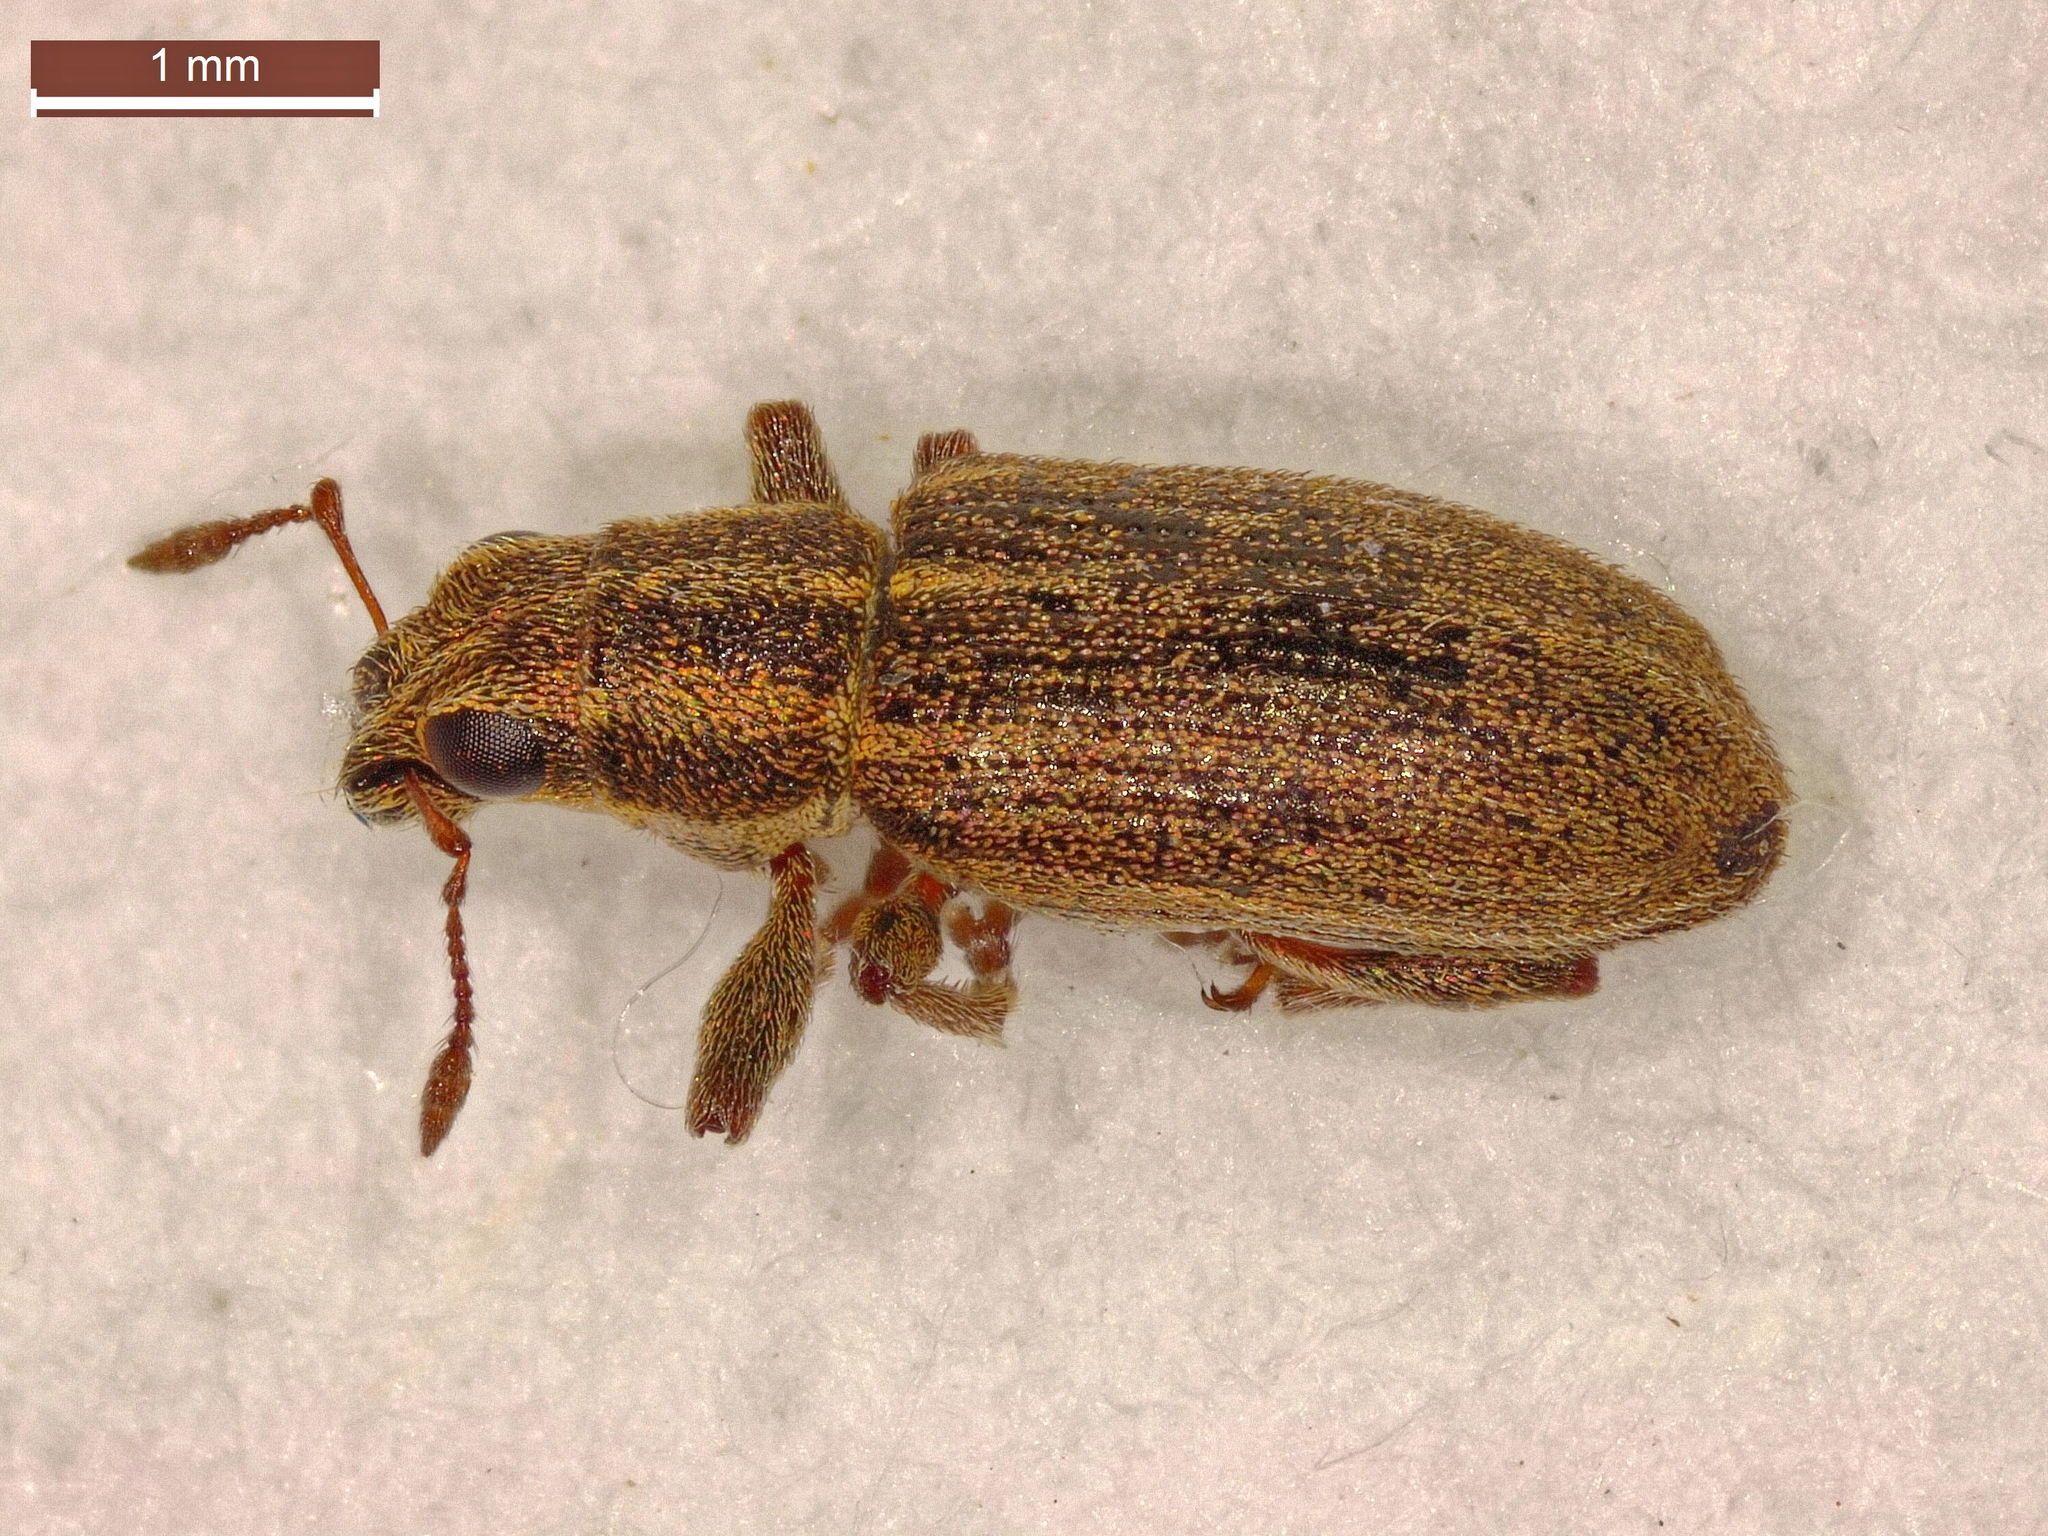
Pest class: pea_leaf_weevil